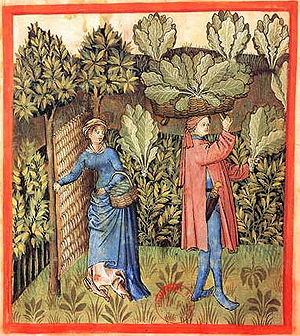
Lerklining / Historie
A woven wattle gate keeps animals out of the 15th century cabbage patch (Tacuinum Sanitatis, Rouen)
Lerklining er et komposit byggemateriale, der bruges til at lave mure, hvor et vævet skelet af træ, ofte af pileflet bliver klinet med en klæbrig blanding, der som regel består af våd jord, ler, sand, dyremøg og strå. Lerklining har været brugt i 6000 år og er stadig en vigtig byggeteknik i mange dele af verden. Mange historiske bygninger har lerklining som en del af konstruktionen, og teknikken er igen blevet populær som en del af bæredygtigt byggeri.